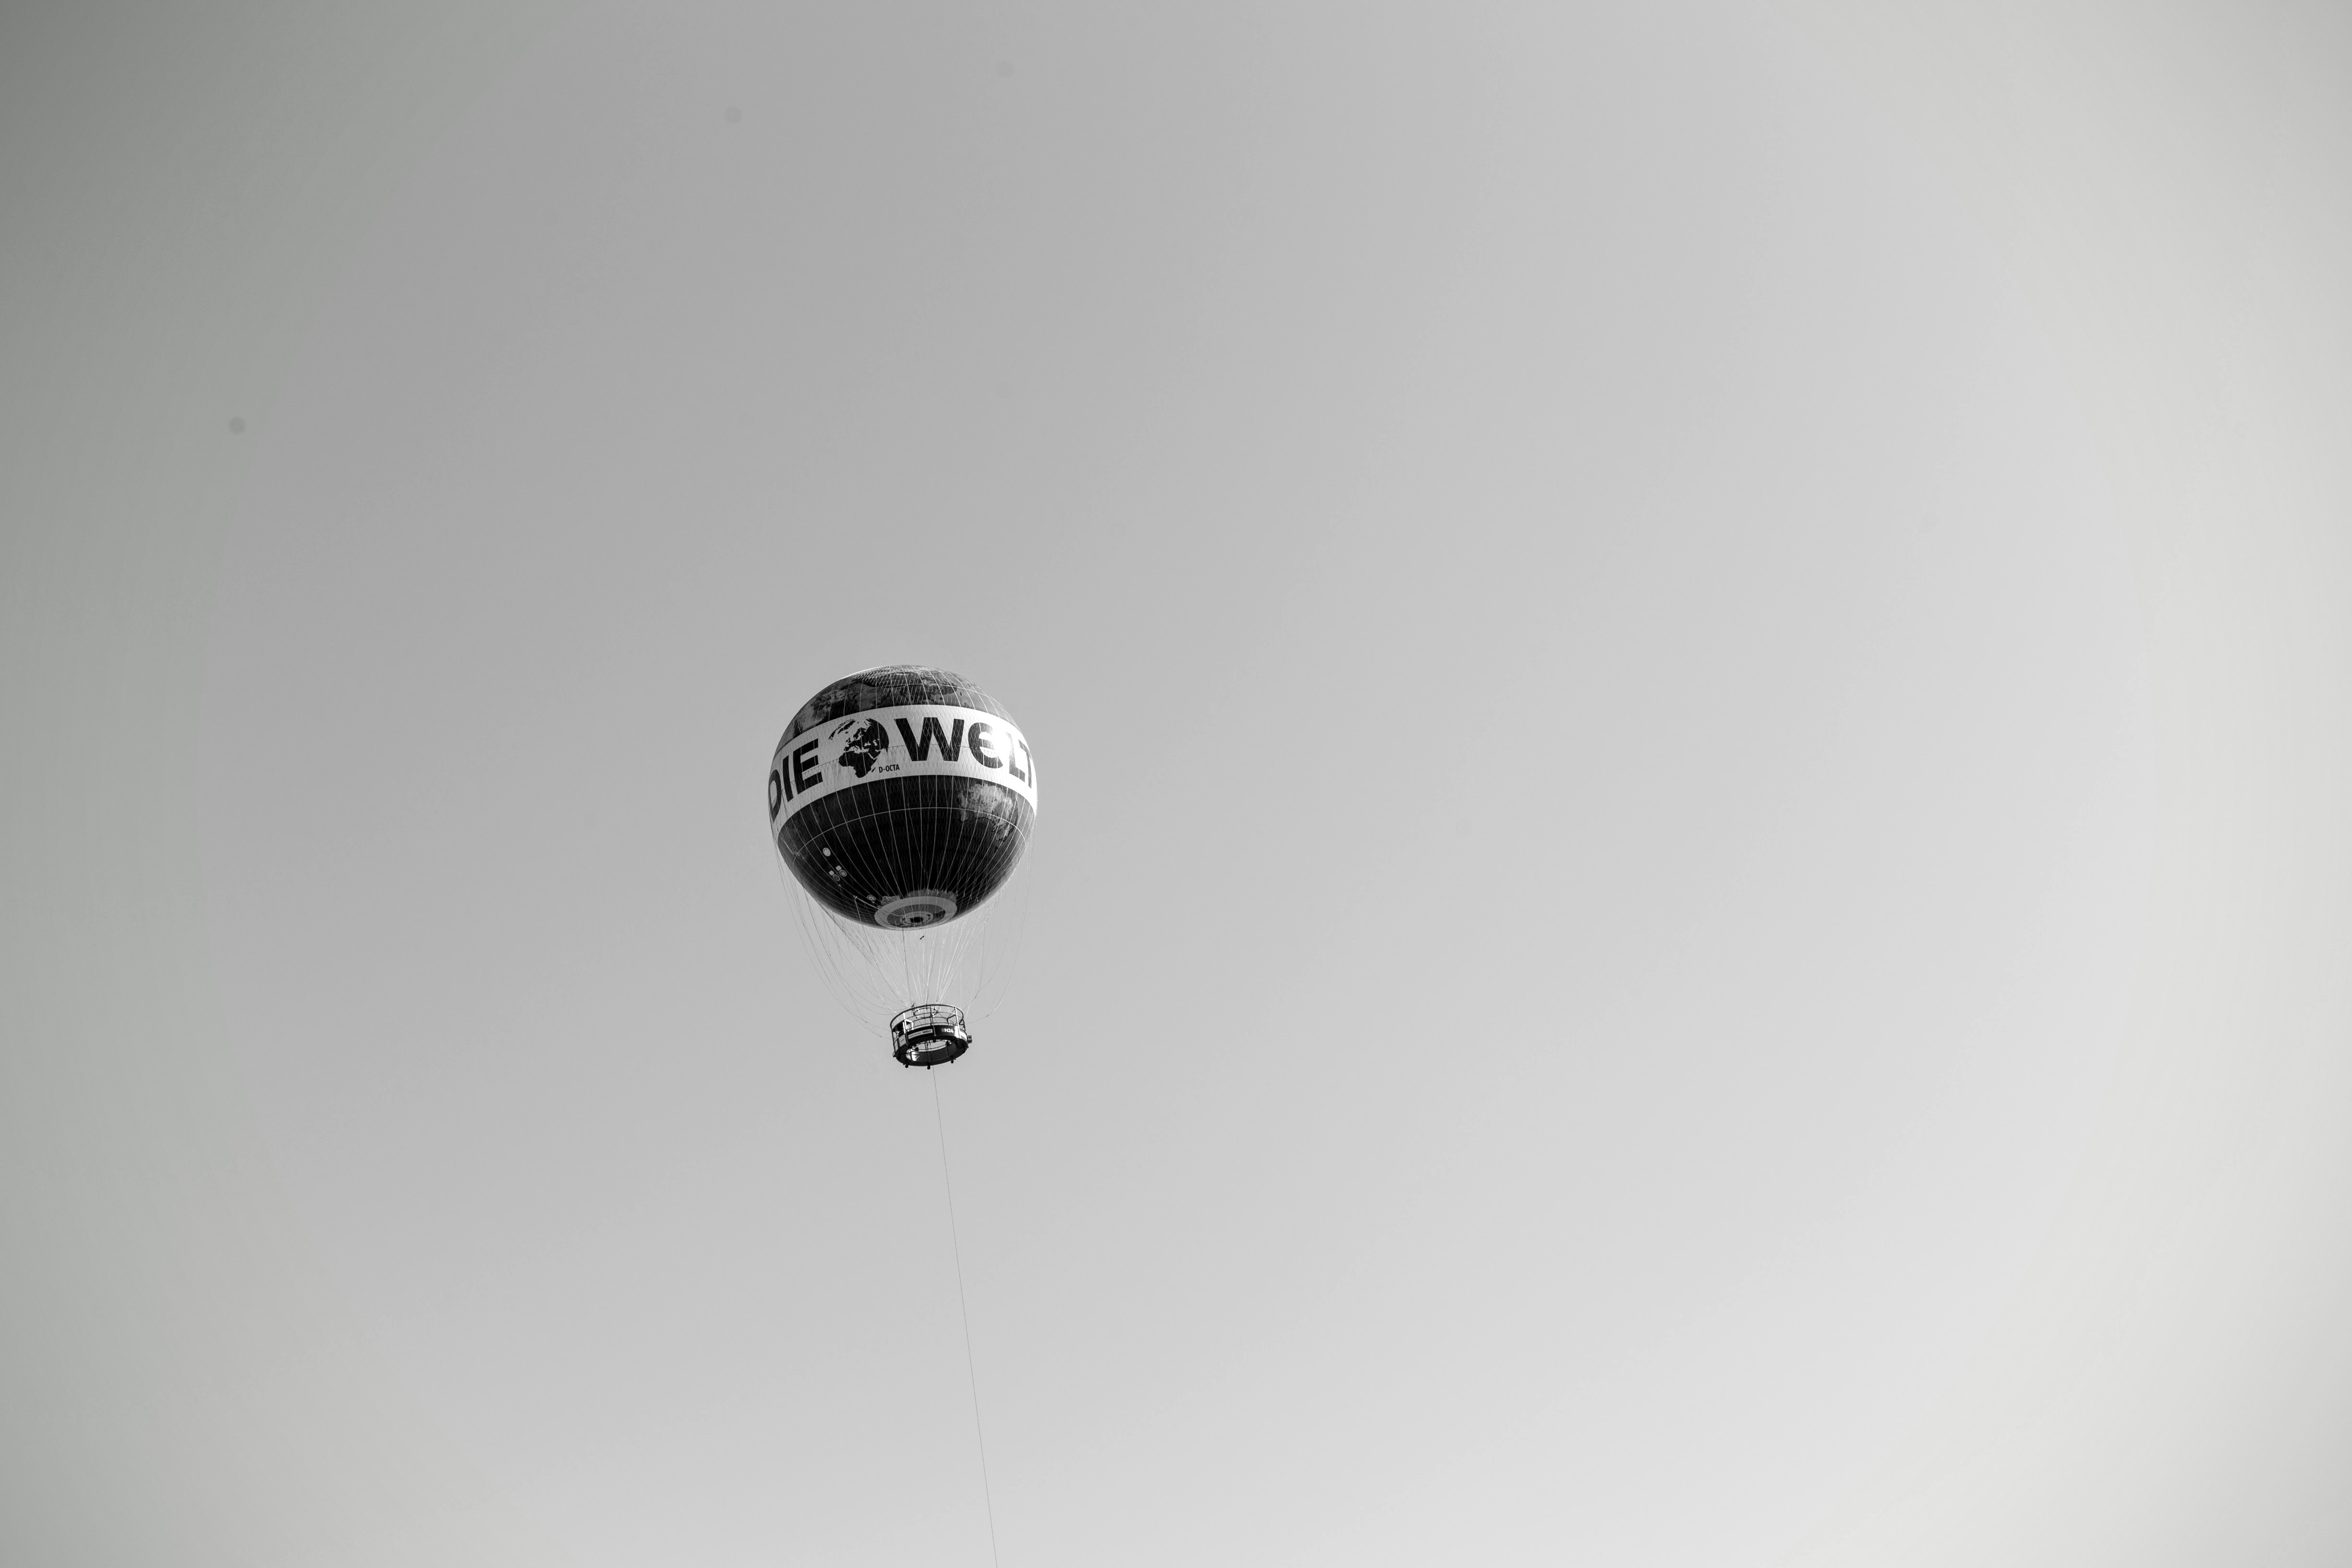
light, white, black, monochrome, lighting, circle, shape